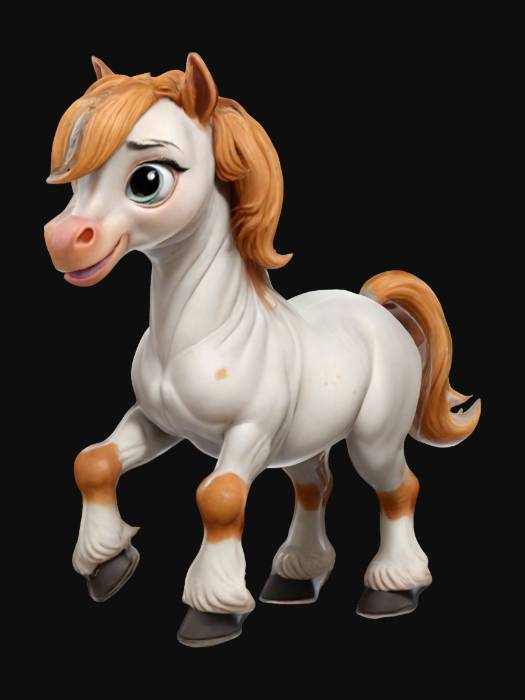
미적 점수 (1~10점): 1